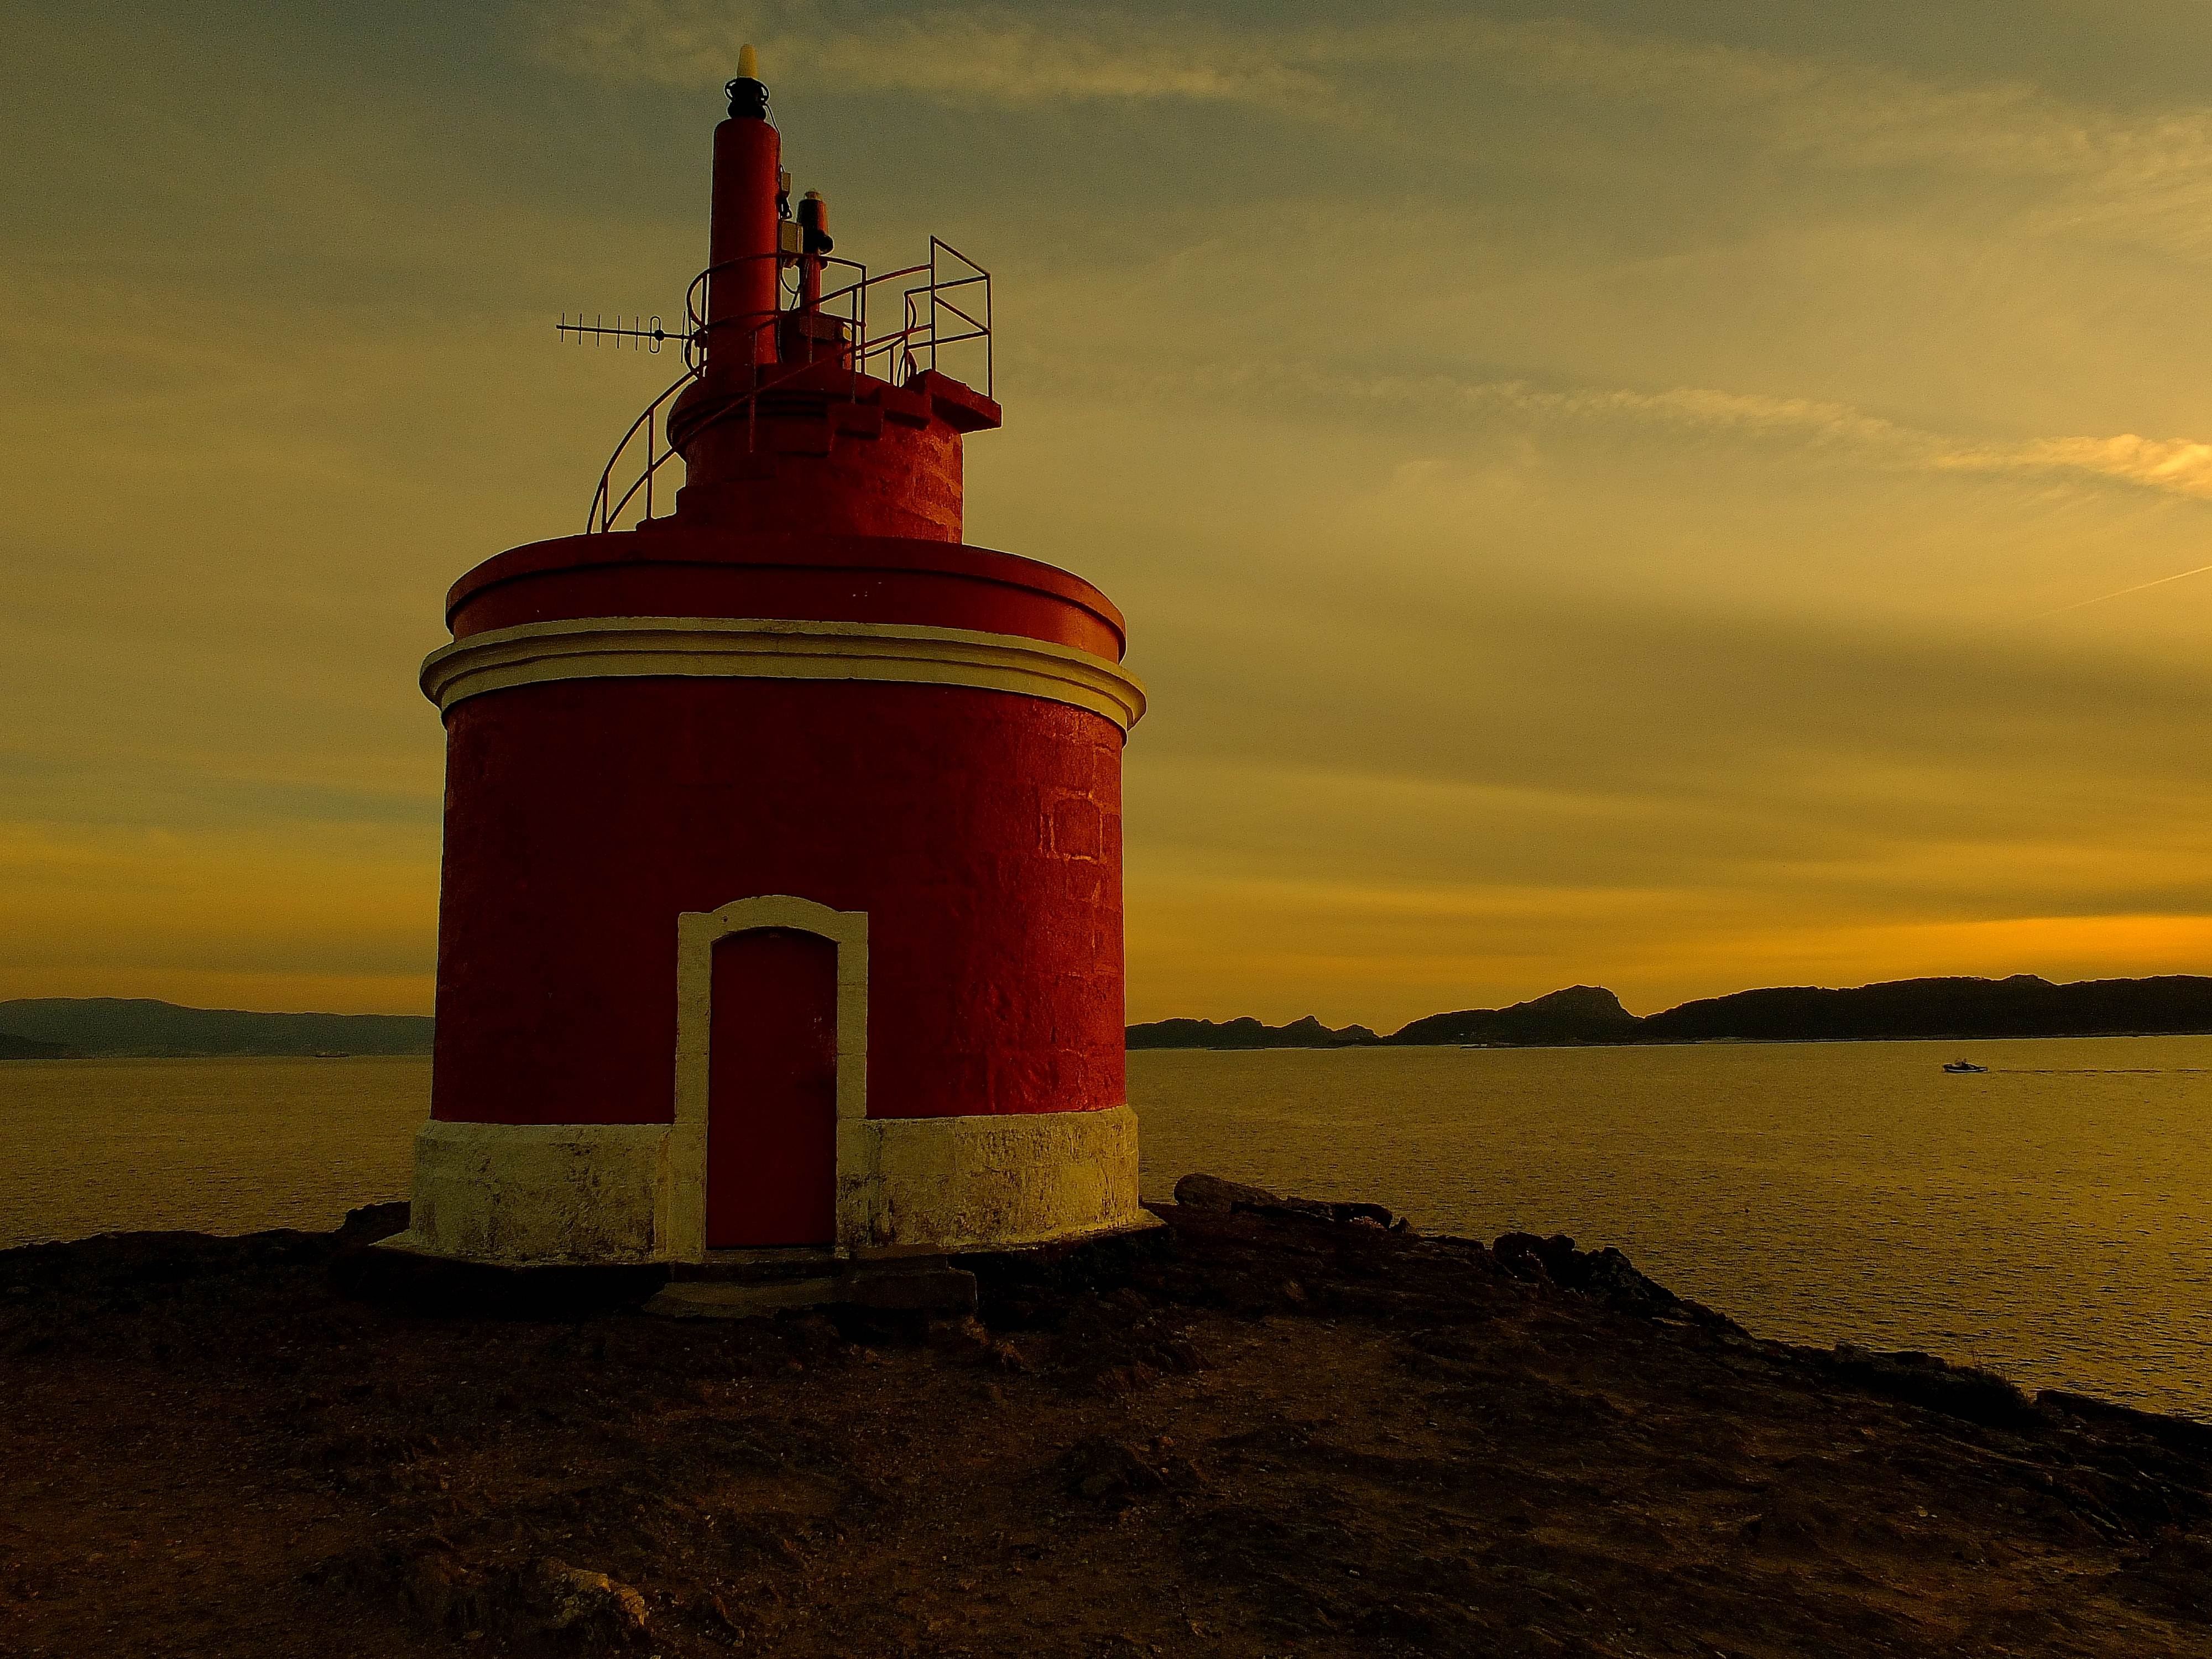
landscape, sea, coast, ocean, lighthouse, sunset, dawn, dusk, evening, tower, spain, espaa, galicia, pontevedra, paisajes, mygearandme, ggl1, gaby1, gphoto, vigo, vigogaliciaespaa, cabodohome, fujifilmxs1